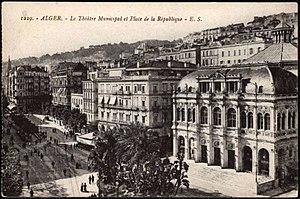
1229. -ALGER. - Le Théâtre Municipal et Place de la République
Le Théâtre national algérien, est un centre de création éducatif et culturel installé dans l'ancien opéra d'Alger, 10, Rue Hadj Omar à Alger.